Battle of Chaeronea (338 BC)

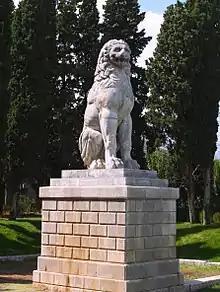
The Lion of Chaeronea, probably a Theban memorial.

Philip's forthcoming campaign in southern Greece became linked with a new, fourth, Sacred War. The citizens of Amphissa in Ozolian Locris had begun cultivating land sacred to Apollo on the Crisaean Plain south of Delphi; after some internal bickering the Amphictyonic council decided to declare a sacred war against Amphissa. A Thessalian delegate proposed that Philip should be made leader of the Amphictyonic effort, which therefore gave Philip a pretext to campaign in southern Greece; it is, however, probable that Philip would have gone ahead with his campaign anyway.